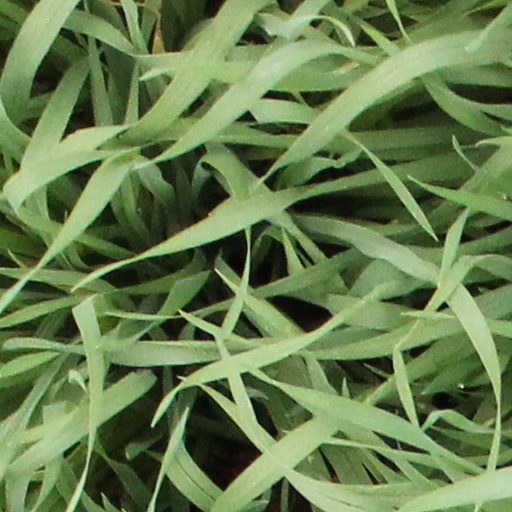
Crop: wheat